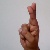
The image shows a hand gesture representing the letter 'R' in Indian Sign Language.